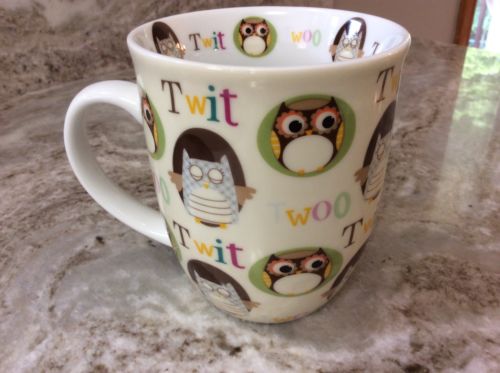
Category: mug